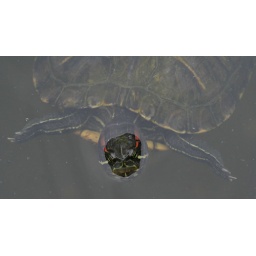
A small snapping turtle poking its head up above the surface of the water at the National Zoo